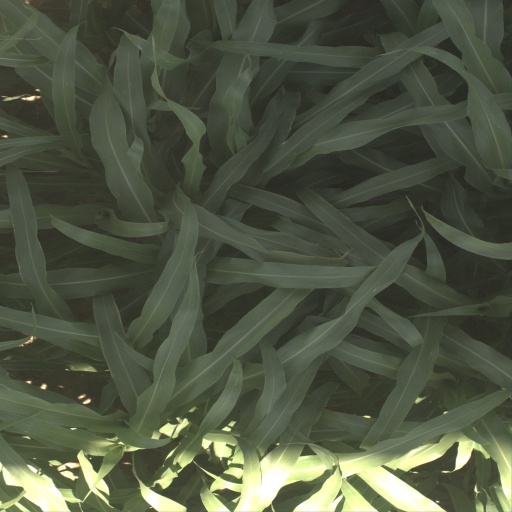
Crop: sorghum